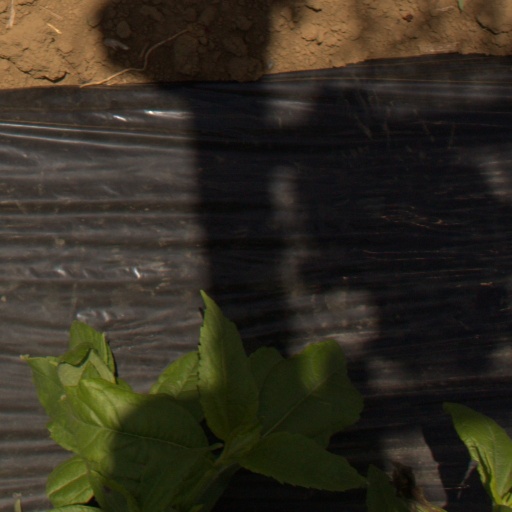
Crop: Jerusalem artichoke